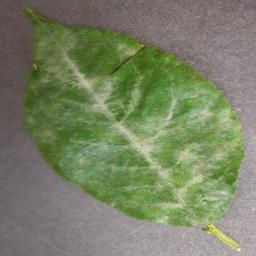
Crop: cherry
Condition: (including_sour)_powdery_mildew